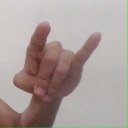
अक्षर: च